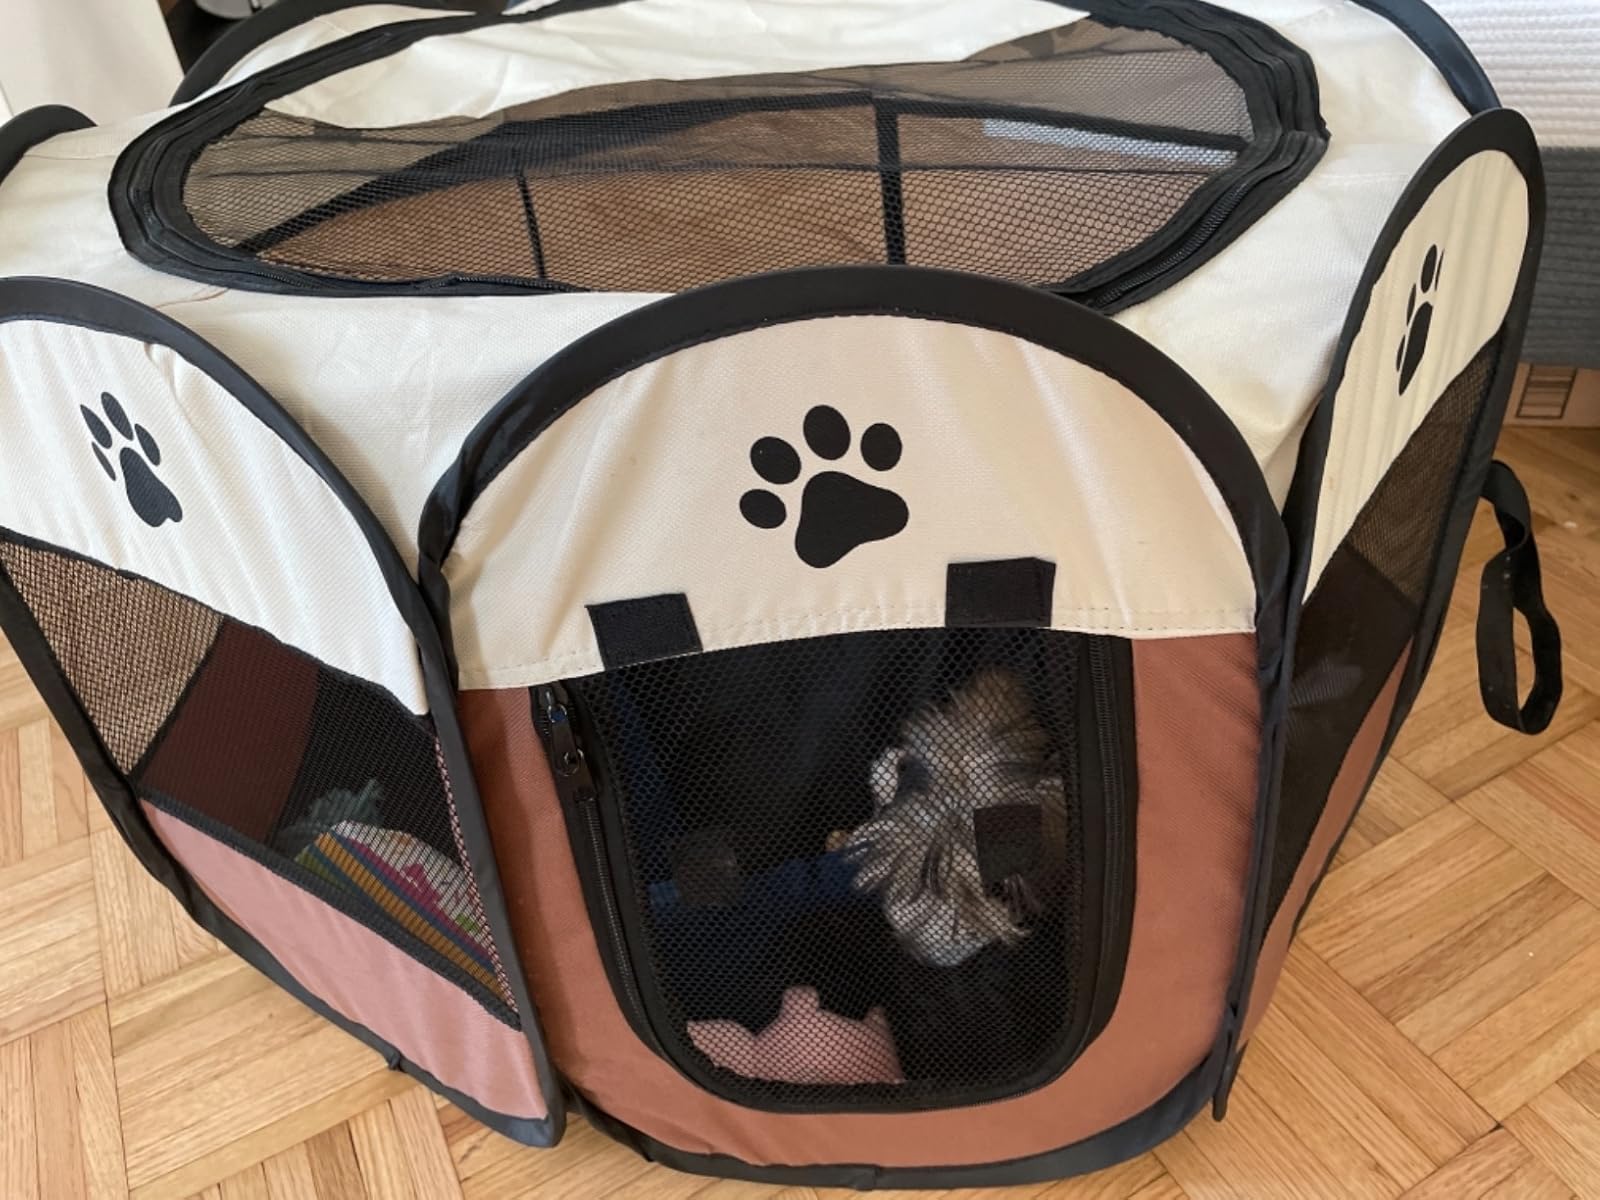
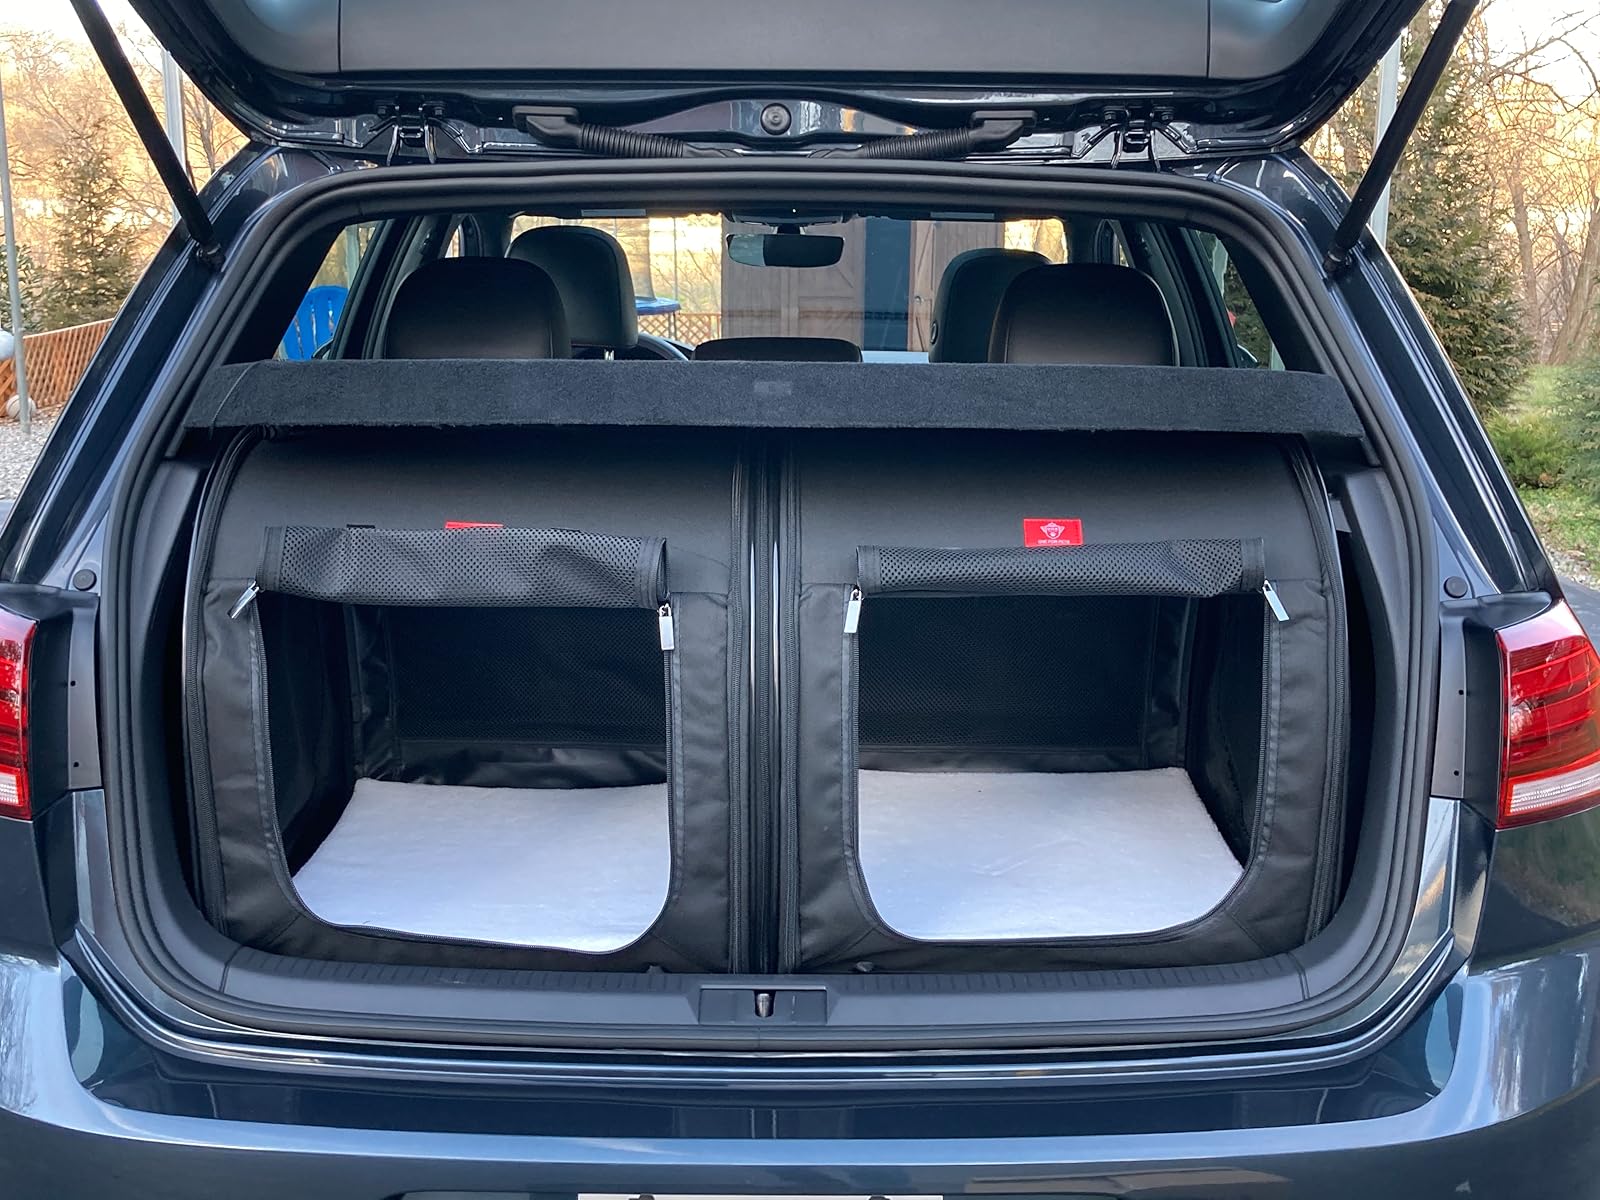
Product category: items_kennel
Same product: no